Patricia Rozario

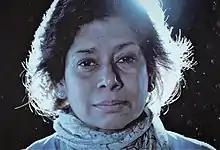
Rozario in trailer for "Opera for the Unknown Woman", 2016

Patricia Maria Rozario was born in Bombay, India in 1960. After initial training in her native city she relocated to London to study at the Guildhall School of Music and Drama.